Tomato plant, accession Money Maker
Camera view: horizontal (90 deg, fisheye); turntable rotation: 180 degrees
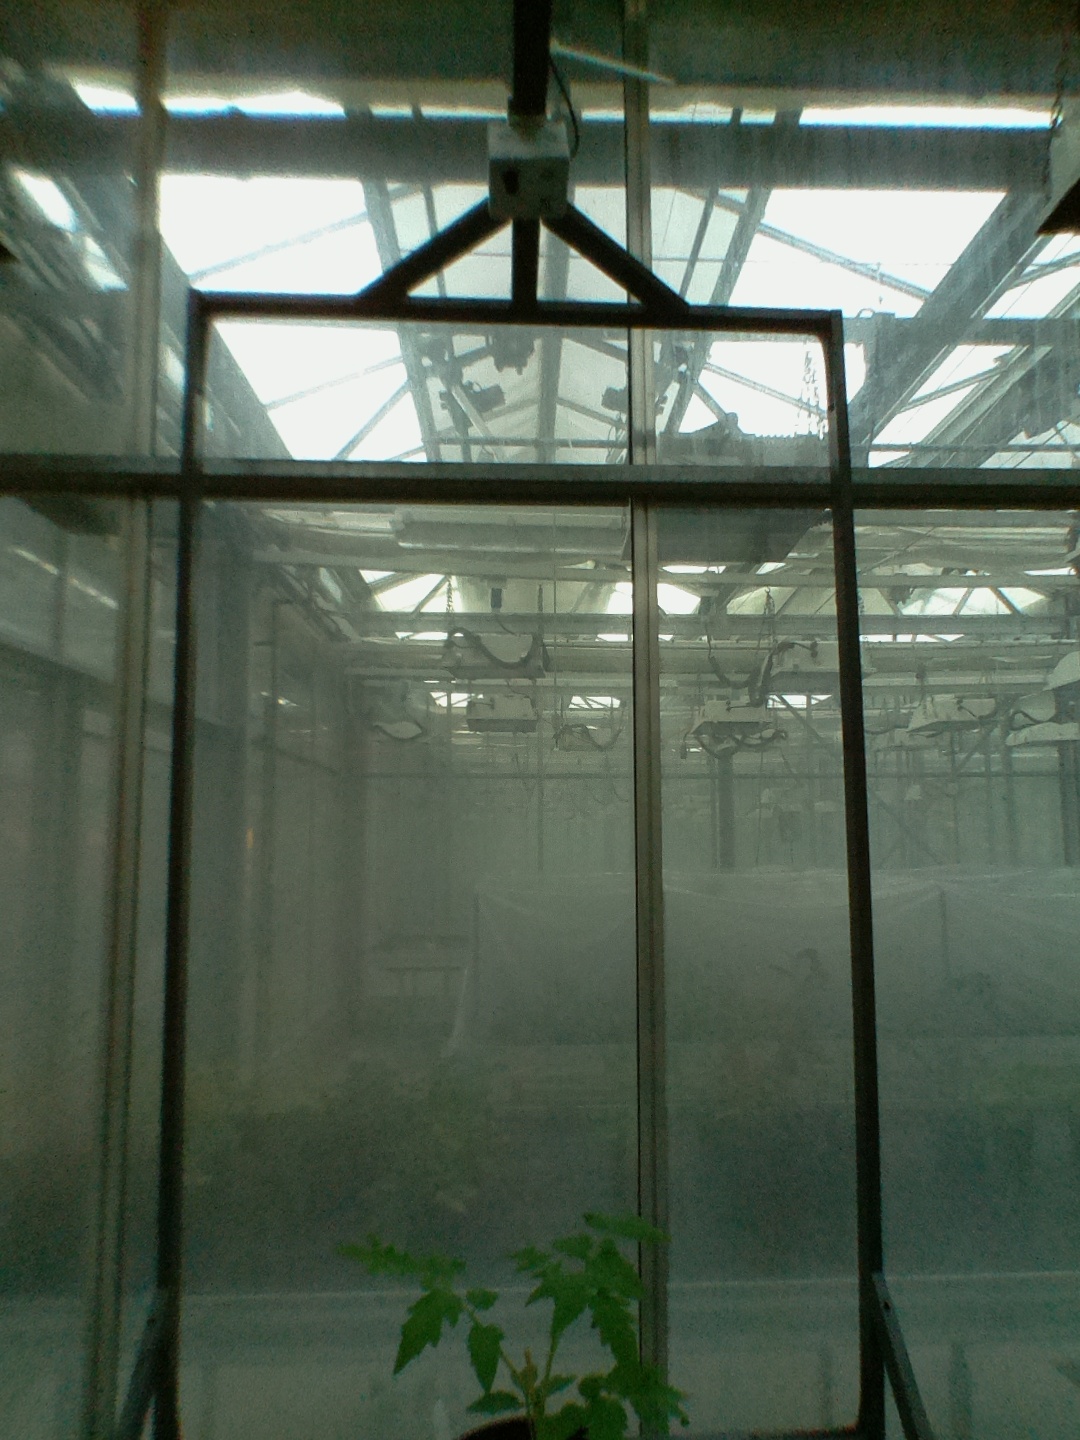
BBCH growth stage 13: 6 of true leaves visible